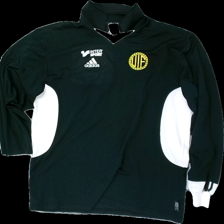
View: front
Type: Training top
Category: Men
Brand: Adidas
Colors: Black, White
Material: 100% polyester
Pattern: Logo print
Cut: Regular
Size: XL
Season: All
Trend: Sports
Damage location: bottom left
Damage 2 location: bottom right
Damage 3 location: middle right
Price range: <50
Recommended usage: Export
Description: svarta träningströja med reklamtryck och logga